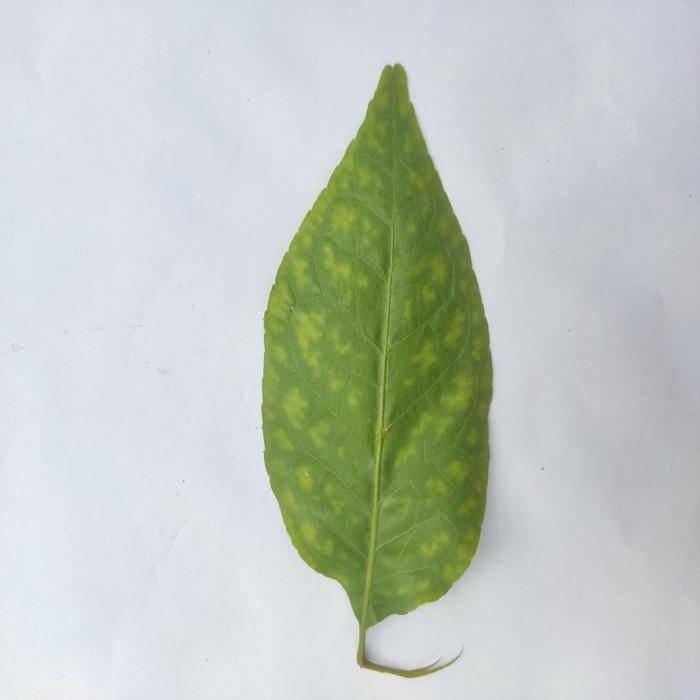
Crop: Aegle Marmelos
Leaf condition: Leaf_Spot